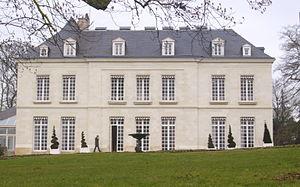
Mairie de Saint-Cyr-sur-Loire (Château de la Perraudière)
La Perraudière est un château situé dans la commune de Saint-Cyr-sur-Loire en Indre-et-Loire. Le domaine accueille aujourd'hui la mairie de la commune.
Saint-Cyr-sur-Loire est une commune française située dans le département d'Indre-et-Loire en région Centre-Val de Loire. Elle borde la ville de Tours et se place sur la rive droite de la Loire.